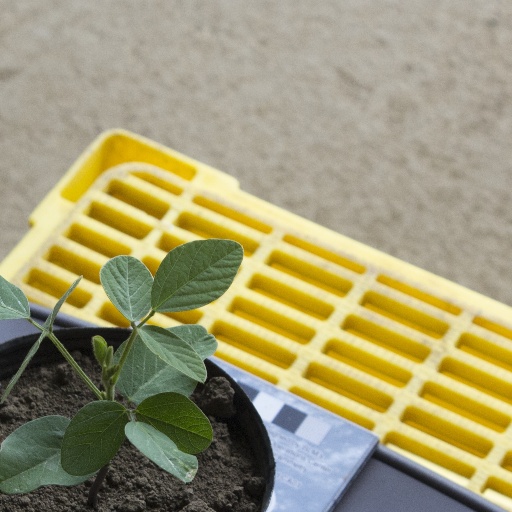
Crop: soybean